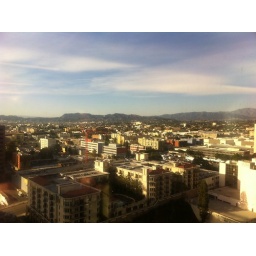
clear sky in LA